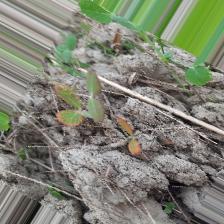
Label: Lentil Rust